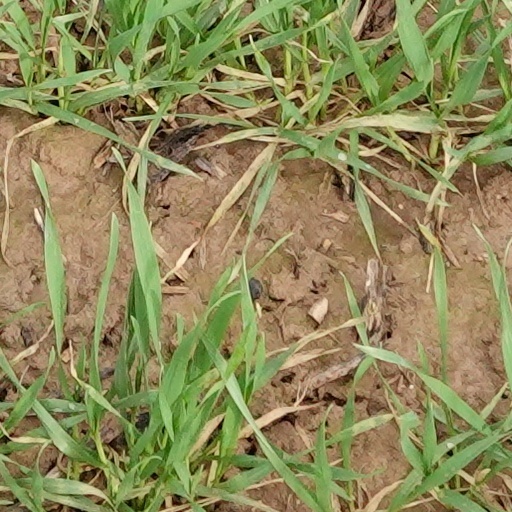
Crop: wheat